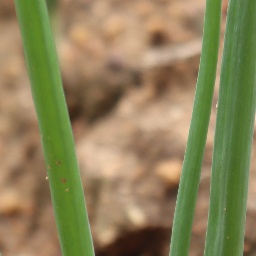
Label: Stemphylium leaf blight and collectrichum leaf blight